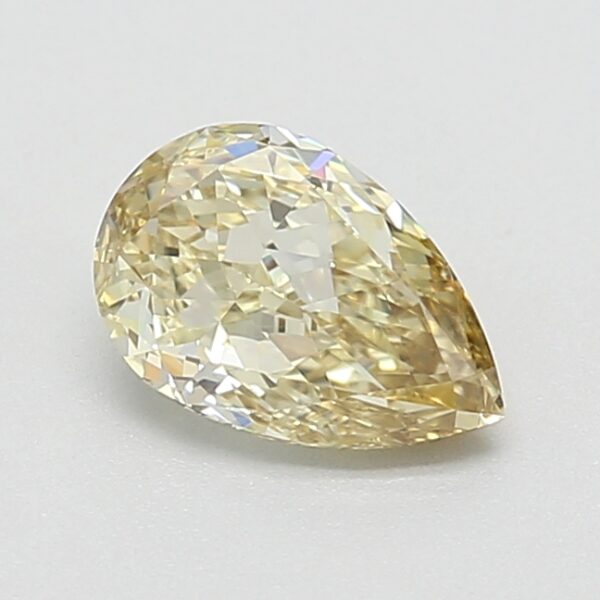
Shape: pear
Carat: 0.6
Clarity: VS2
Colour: FANCY
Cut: EX
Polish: EX
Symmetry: EX
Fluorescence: F
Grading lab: GIA
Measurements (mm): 6.81 x 4.49 x 2.68